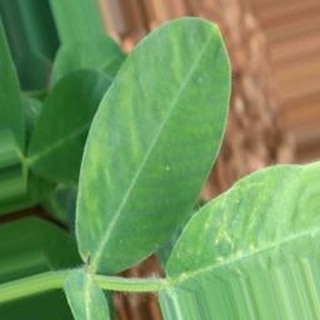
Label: healthy_groundnut